Ngoenyang

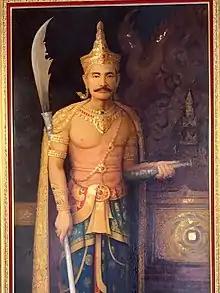
Mural of Lawachakkaraj or Lao Chong

Hiran Nakhon Ngoenyang, also known as Chayaworanakhon Chiang Lao, Hiranyanakhon Ngoenyang Chiang Saen, Nakhon Yangkapura, or Thasai Ngoenyang was an early mueang or kingdom of the Northern Thai people from the 7th through 13th centuries AD and was originally centered on Hiran, formerly Vieng Prueksa, in modern-day Thailand near today's Mae Sai district in Chiang Rai, and later on Ngoenyang or Chiang Saen. King Mangrai, the 25th king of Ngoenyang, went on to found Lanna.